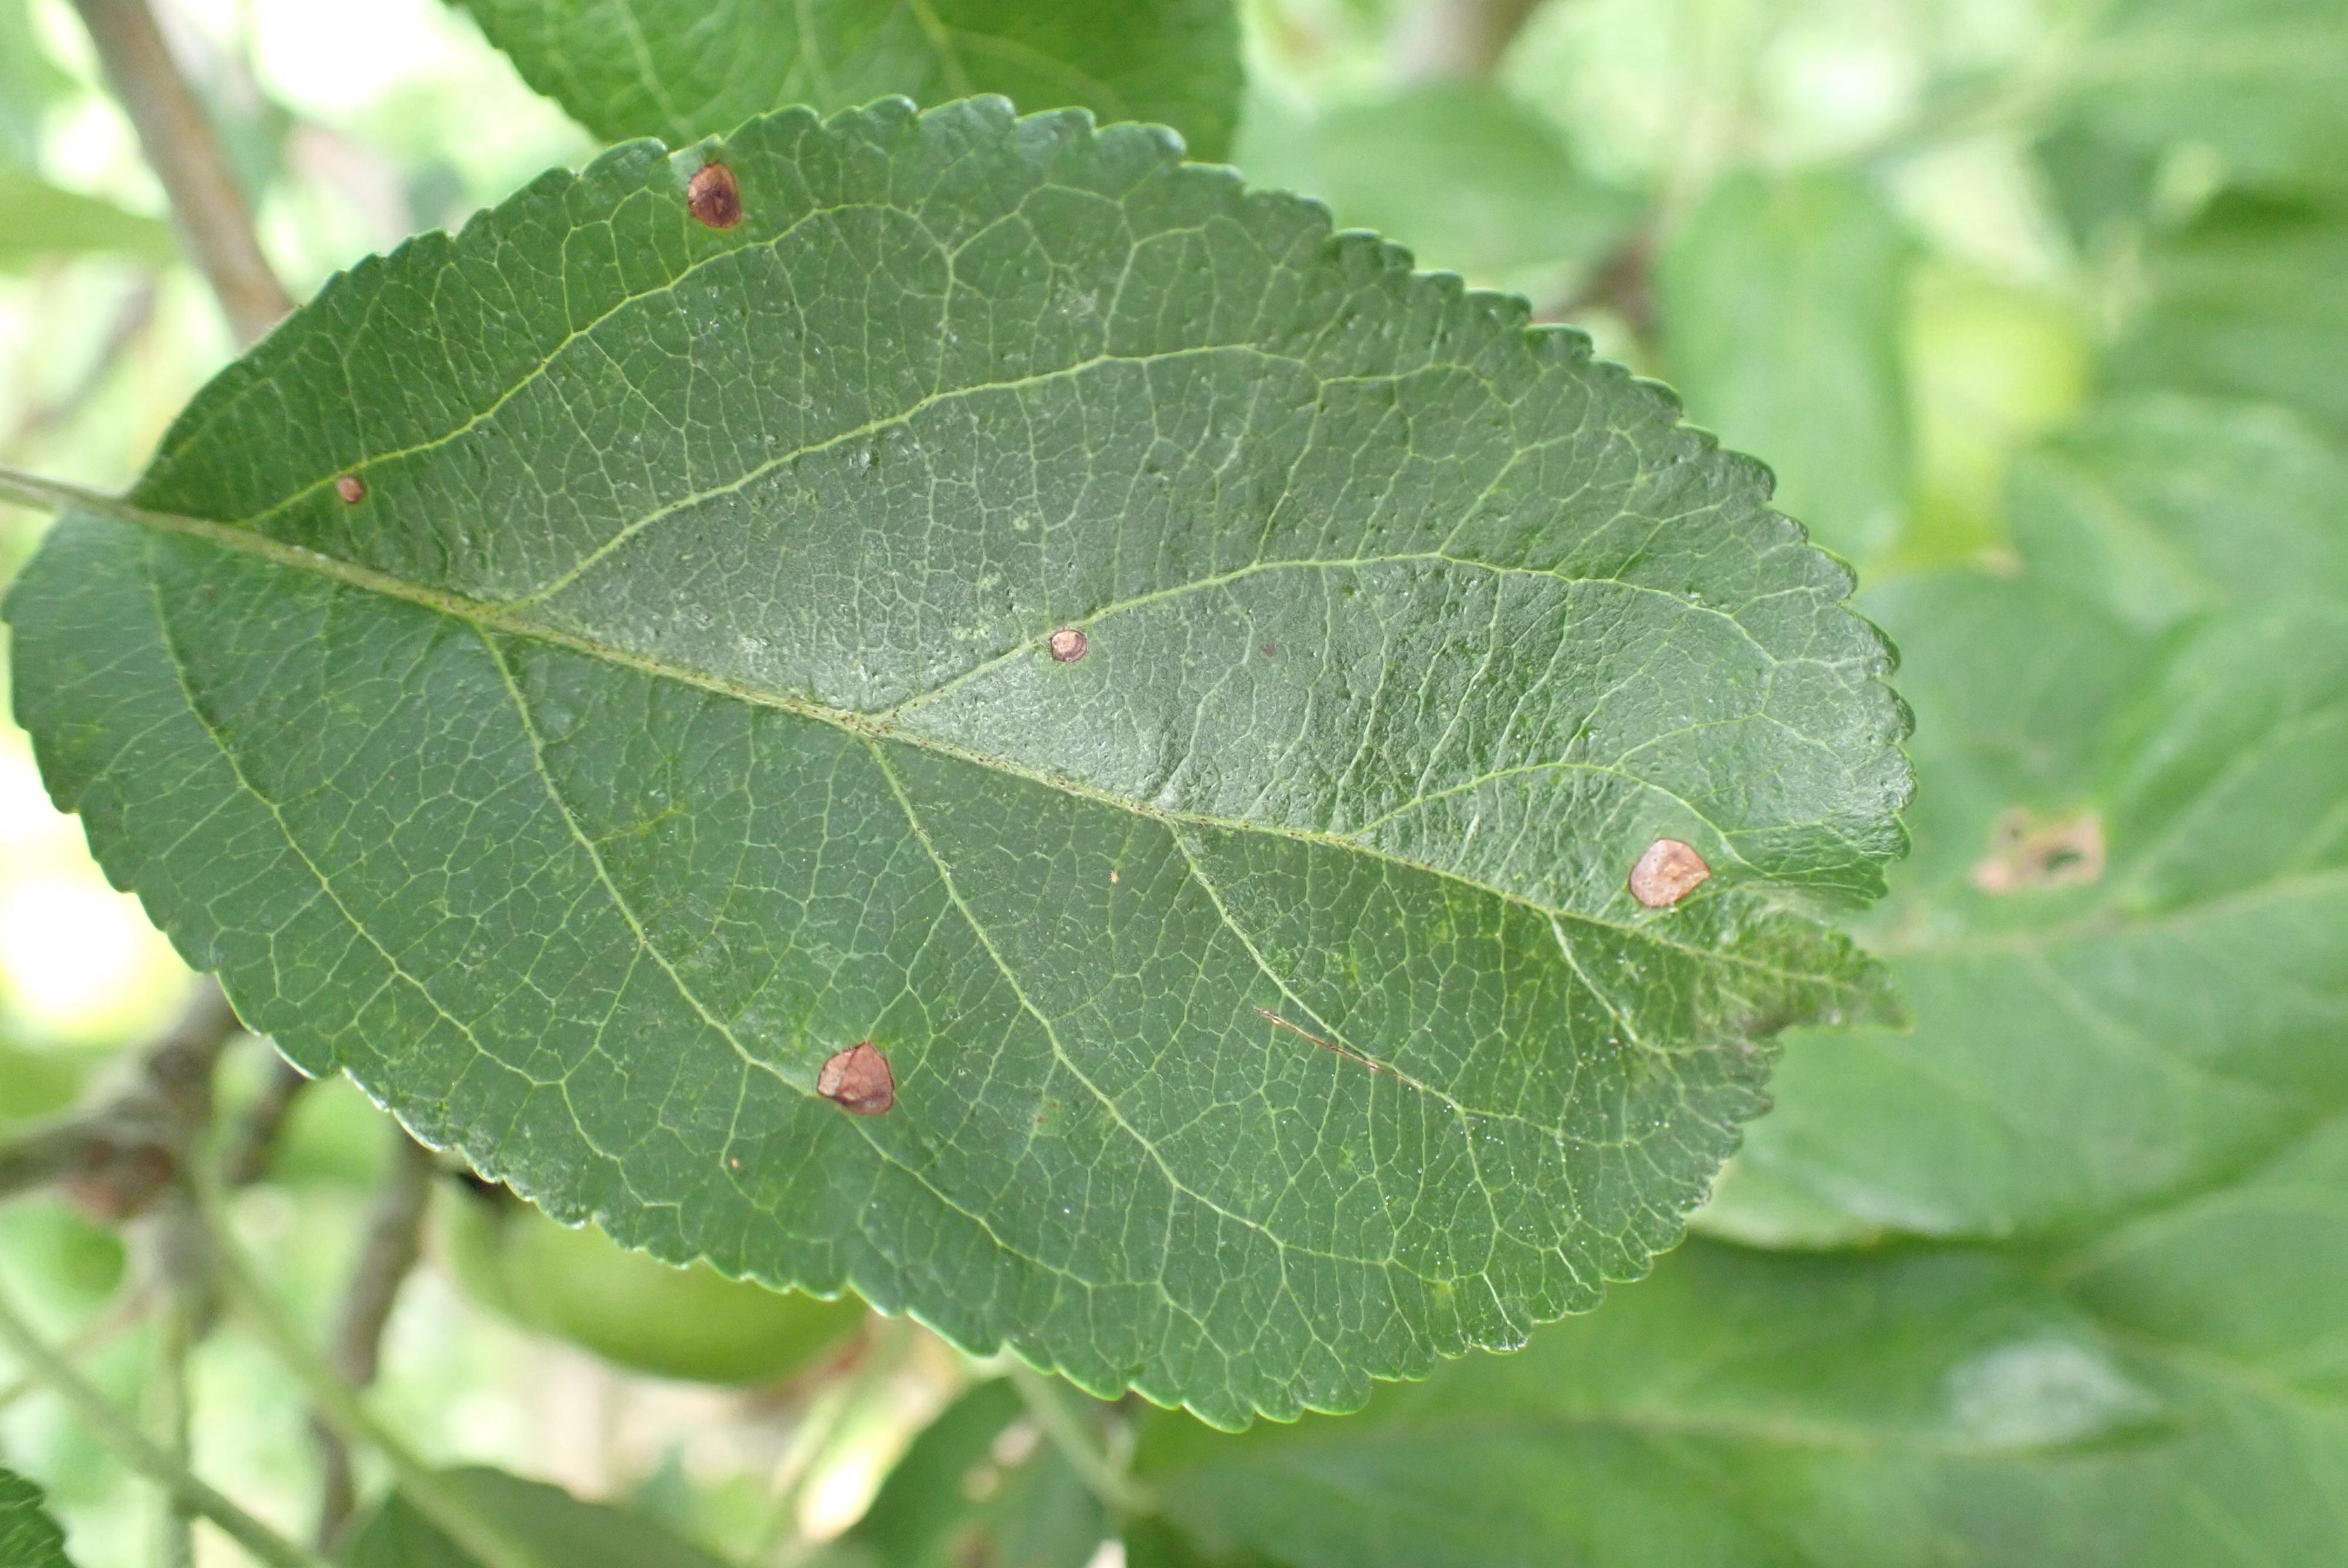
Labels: frog_eye_leaf_spot